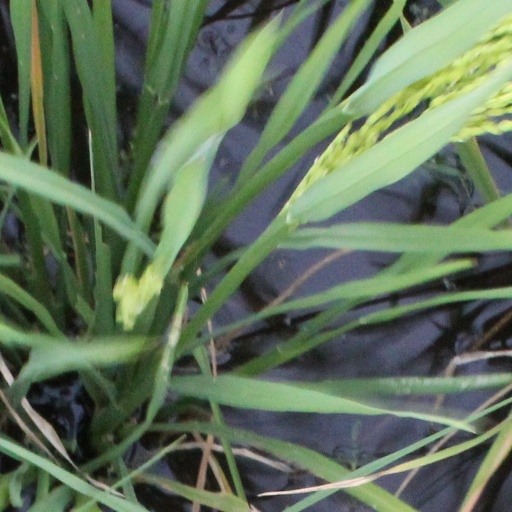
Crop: rice